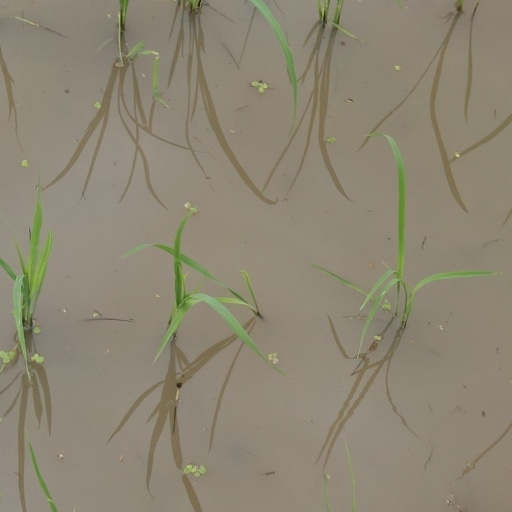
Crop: rice